Sonnet 28

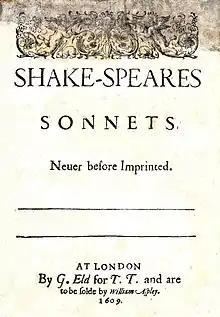

Themes in Sonnet 28 begin in Sonnet 27, and continue into sonnets 43 and 61: All four sonnets find the poet alone in bed at night in the dark trying unsuccessfully to conjure with his mind's eye the image of the young man. All four describe the nightly disquiet that keeps him awake, and the imaginative journey that occurs in the mind of a poet.